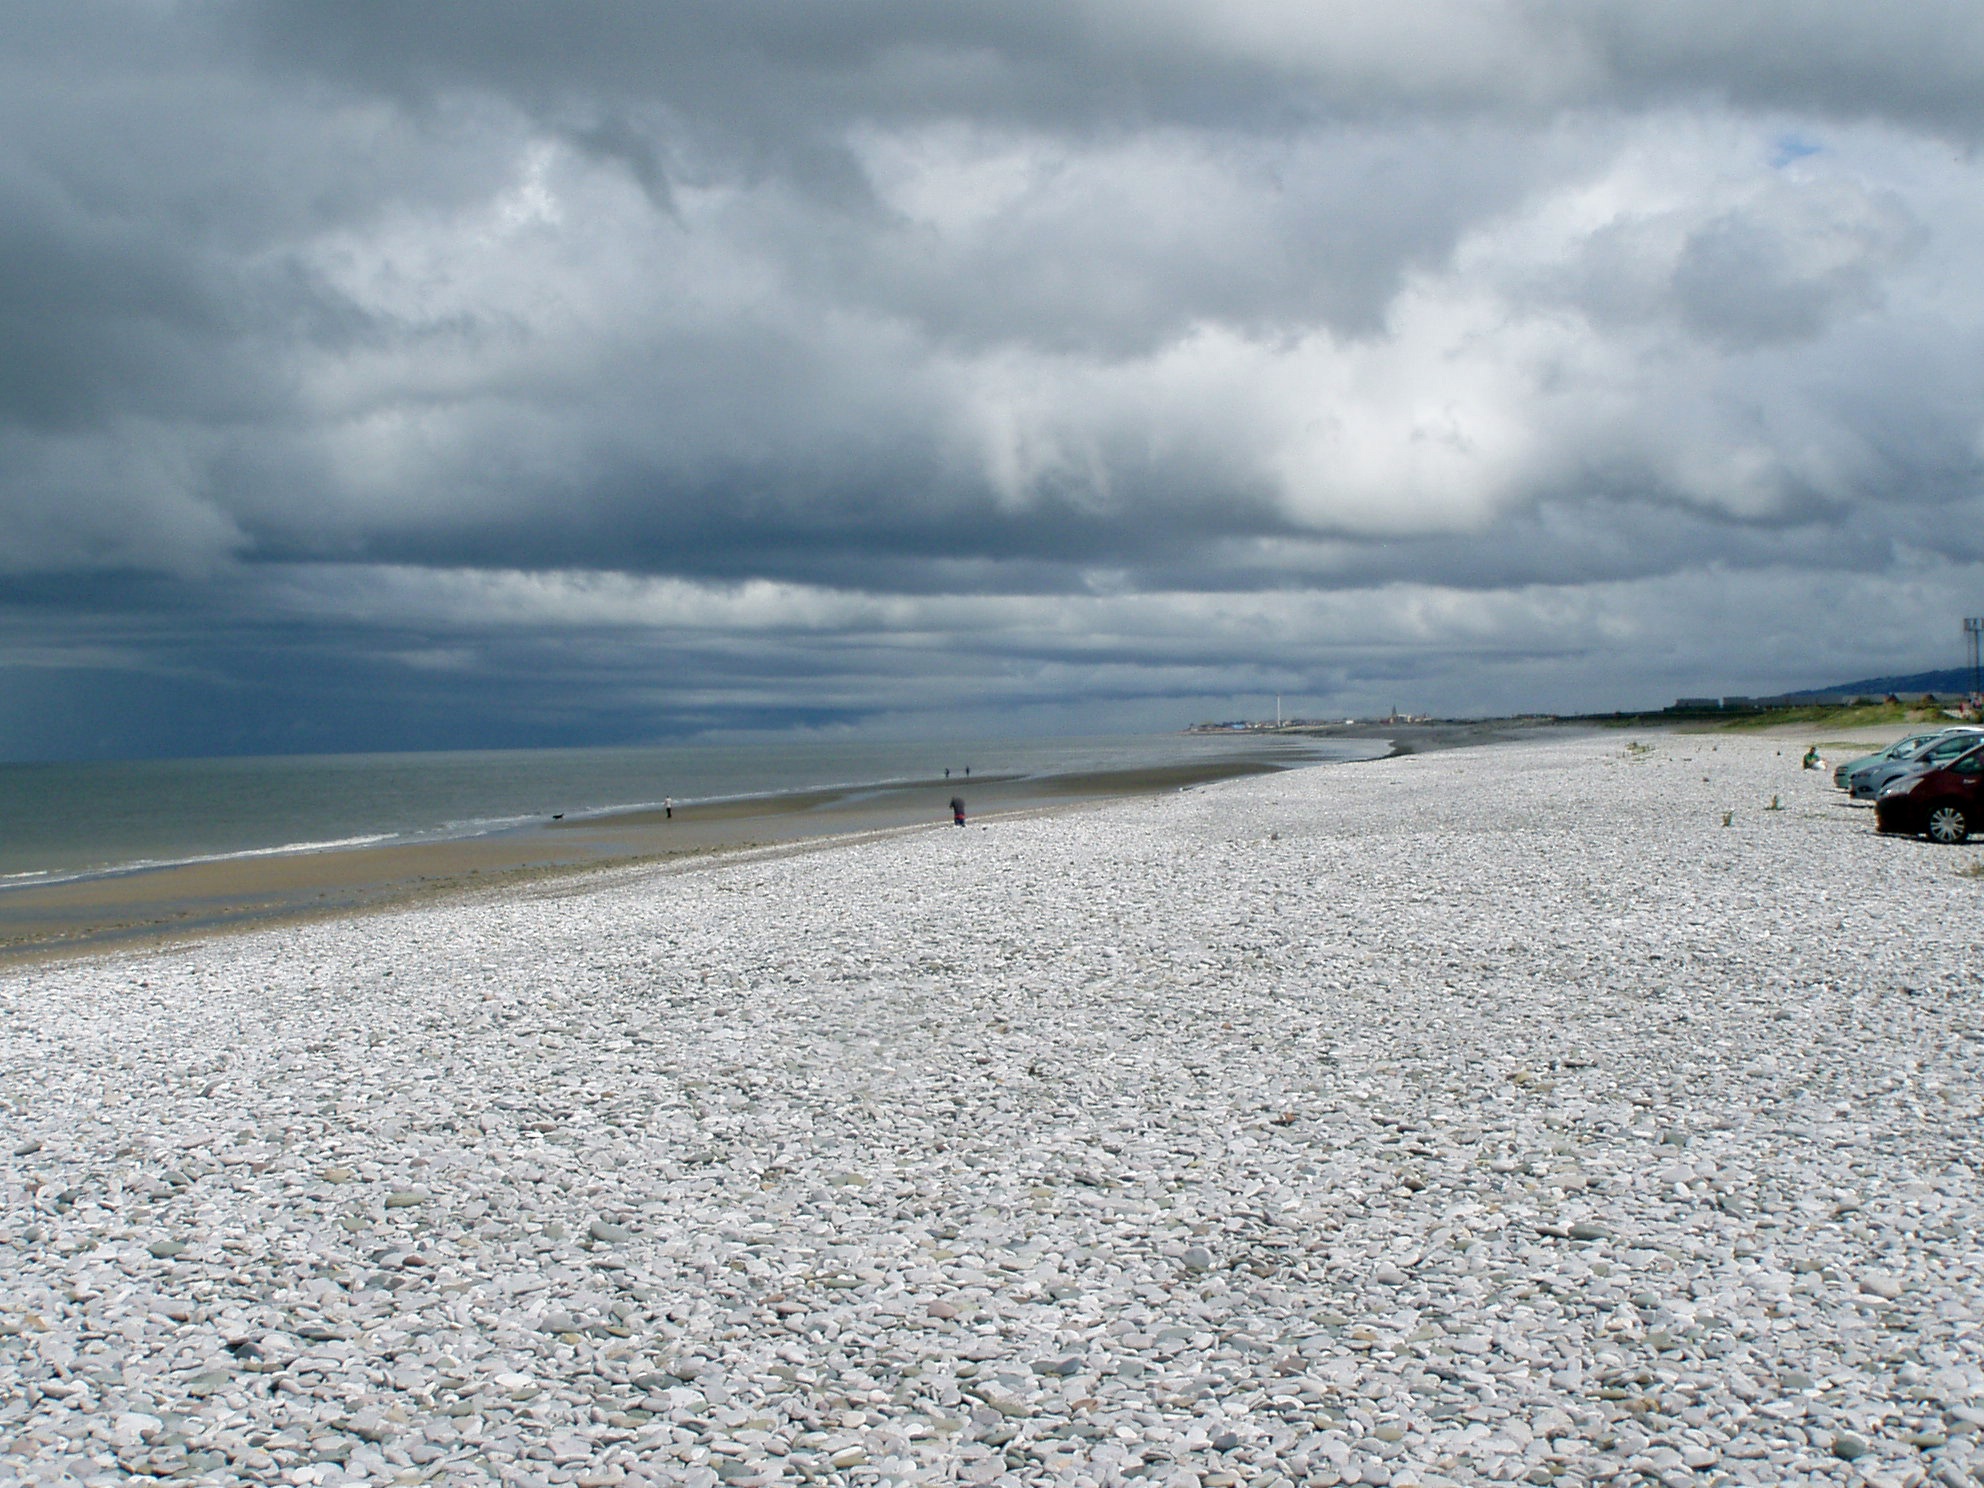
beach, landscape, sea, coast, water, nature, sand, ocean, horizon, cloud, sky, shore, wave, lake, holiday, bay, romantic, body of water, clouds, bank, loneliness, tides, lonely beach, stone beach, mudflat, wind wave